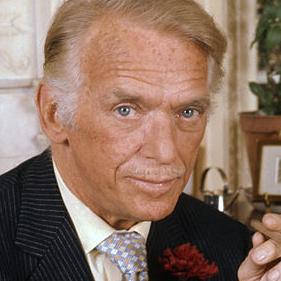
Age: 63